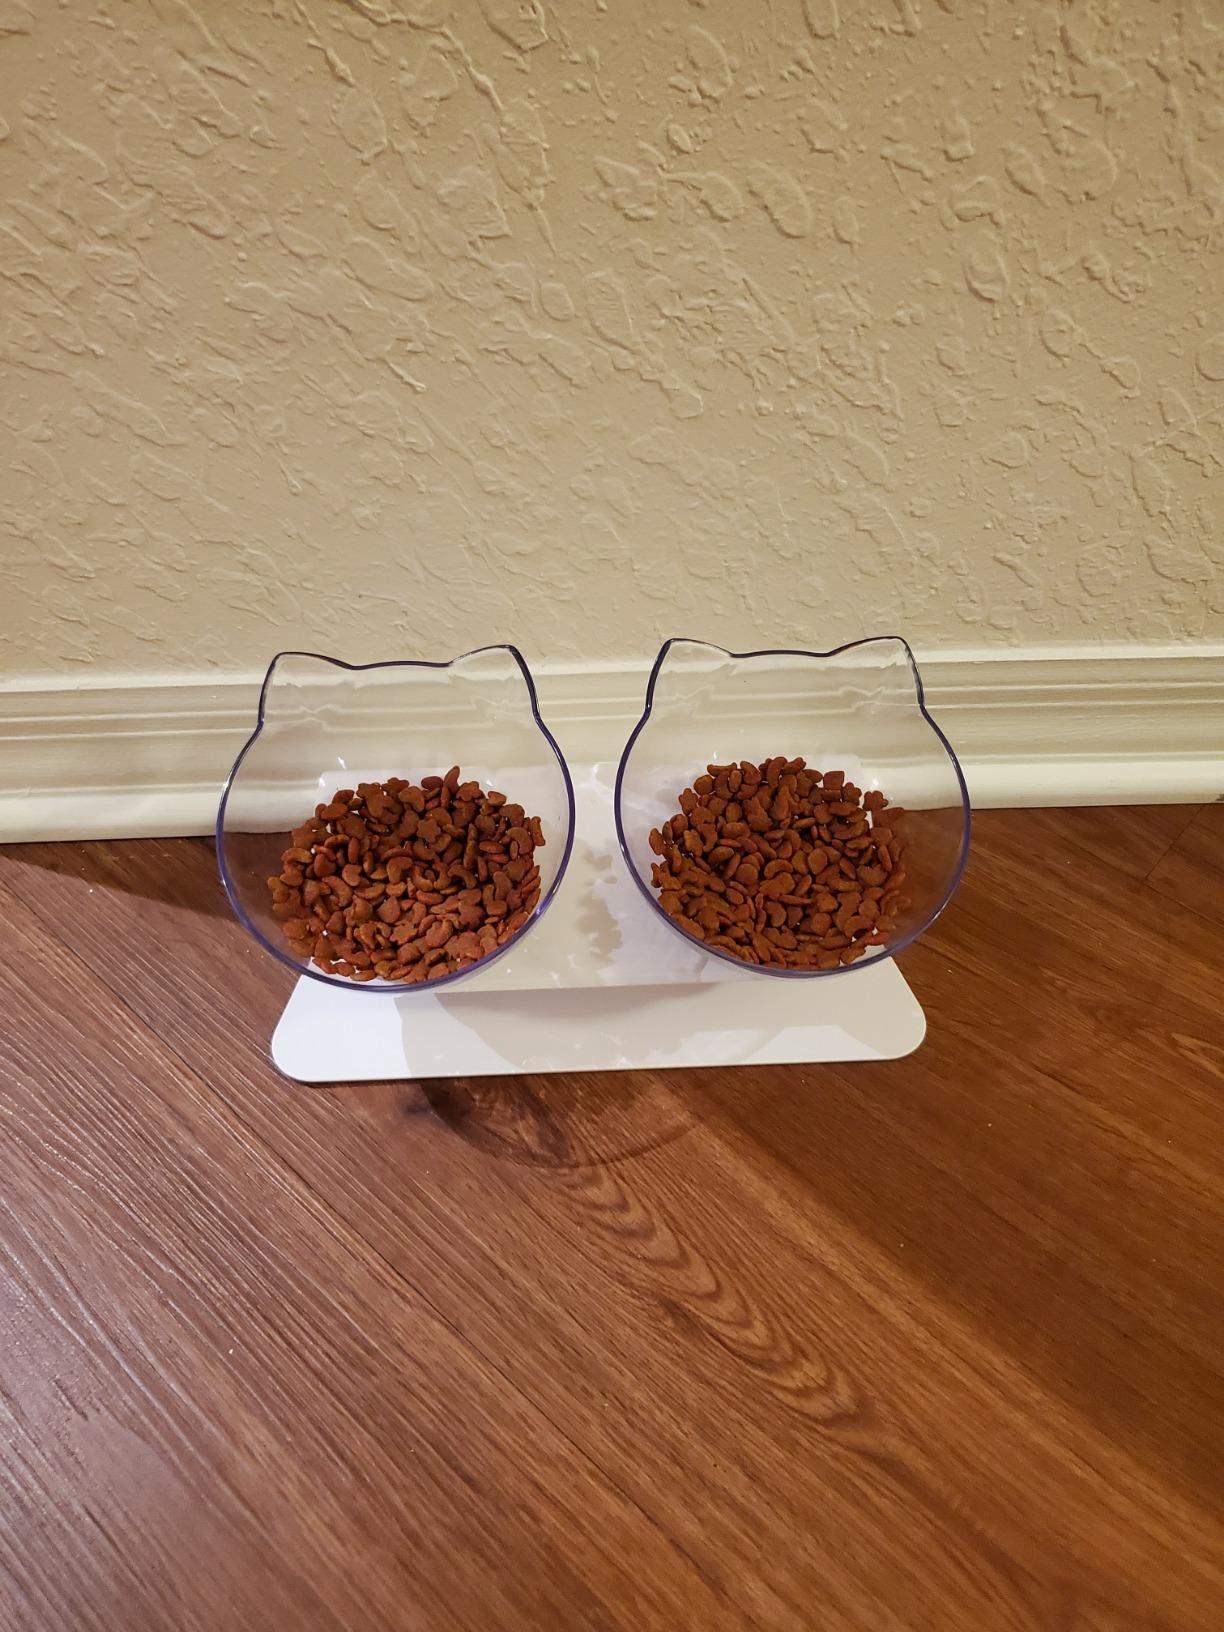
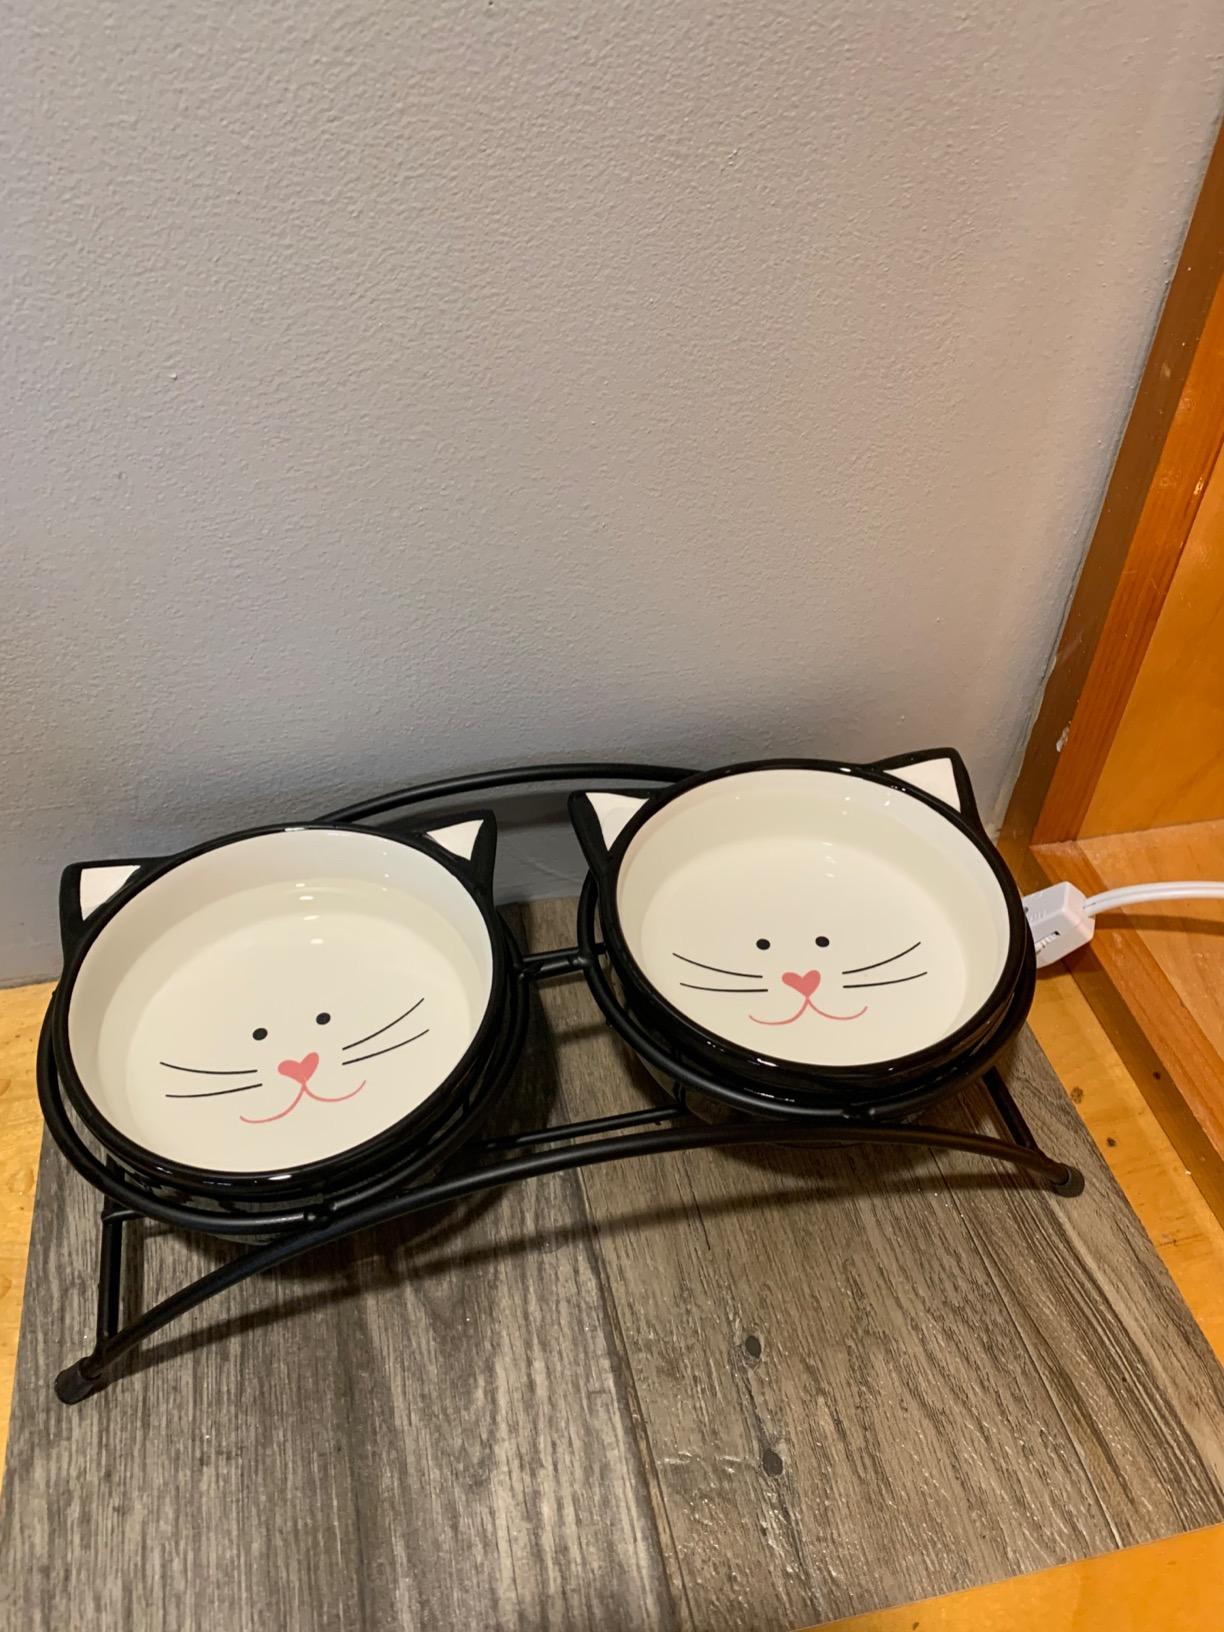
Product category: items_bowl
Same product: no